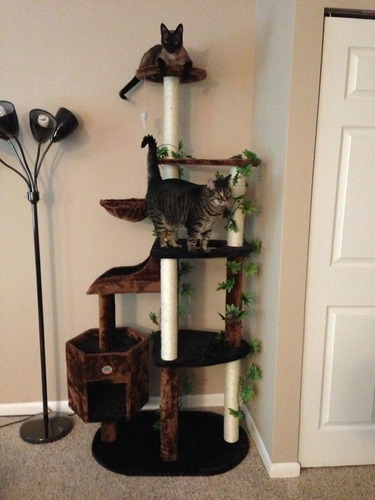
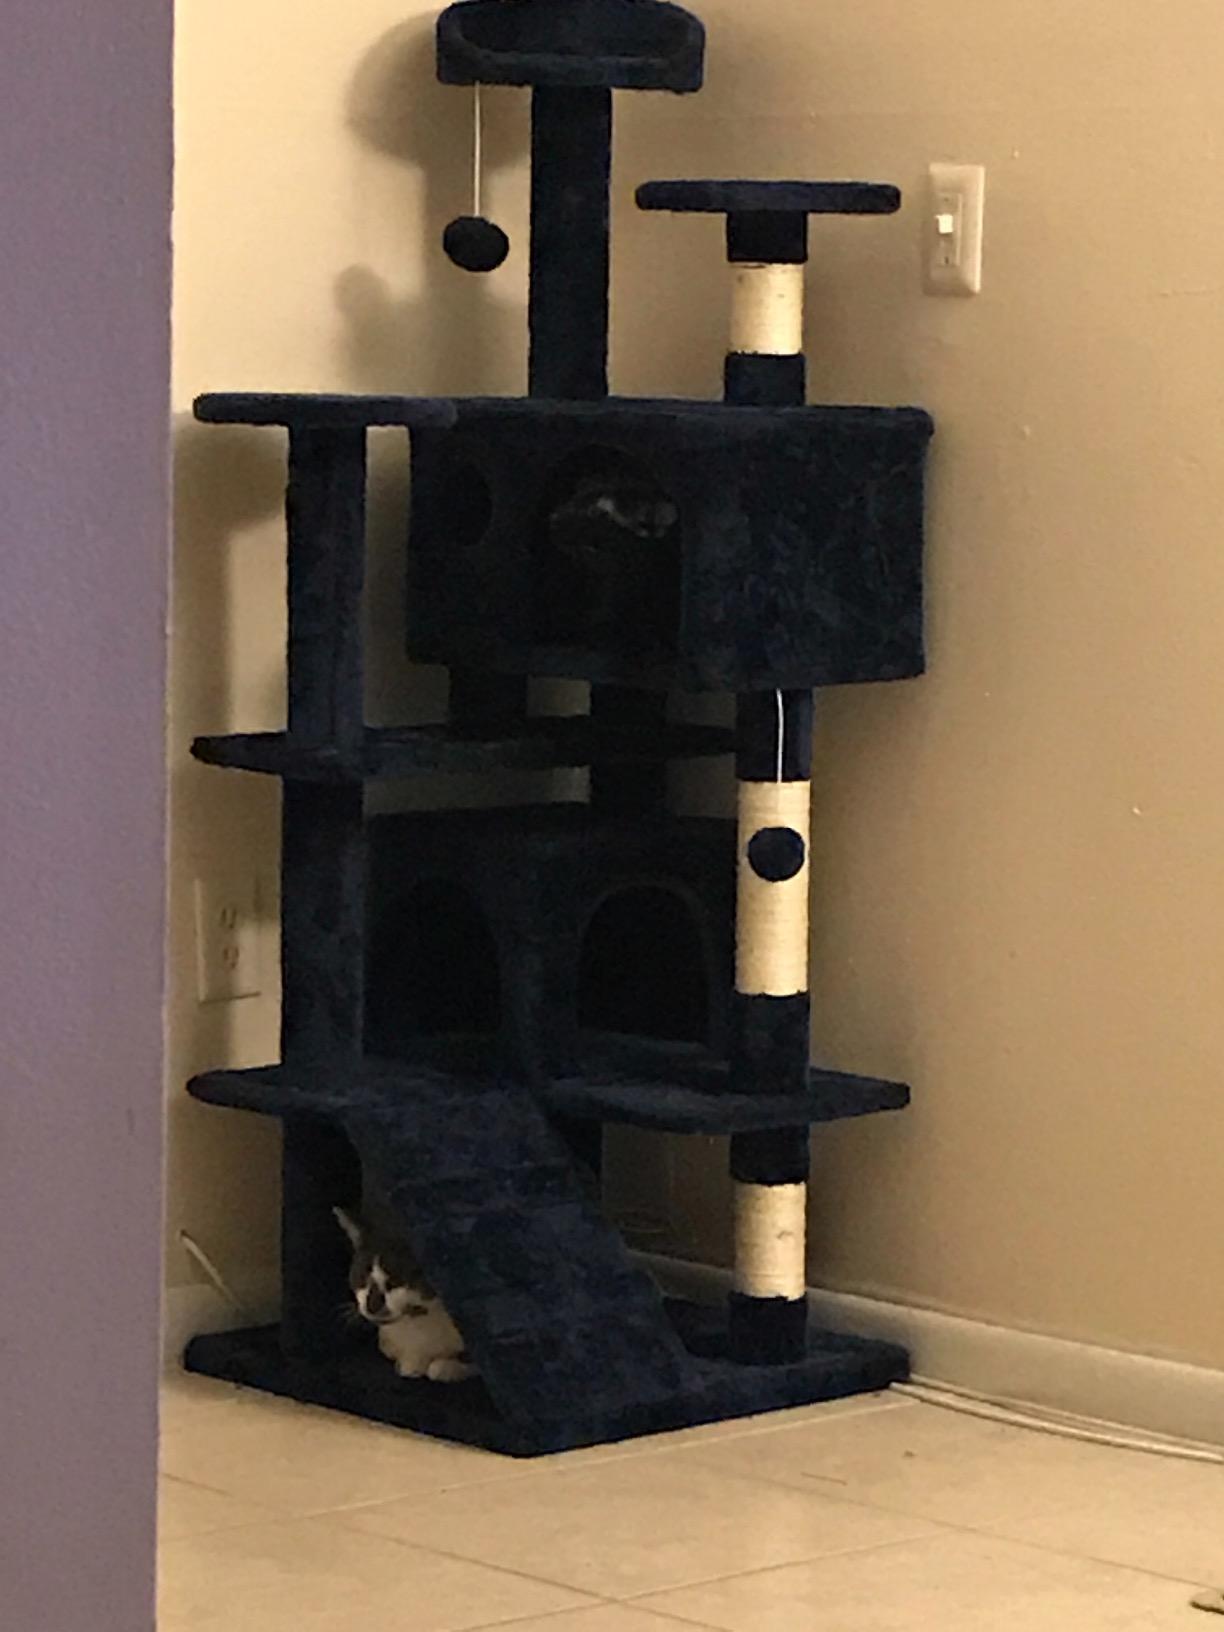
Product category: items_cat tree
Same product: no